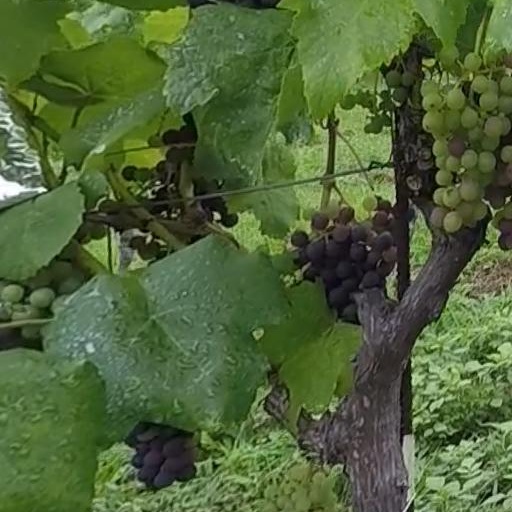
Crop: grape